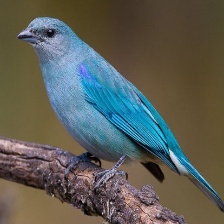
Species: AZURE TANAGER
Scientific name: THRAUPIS CYANOPTERA